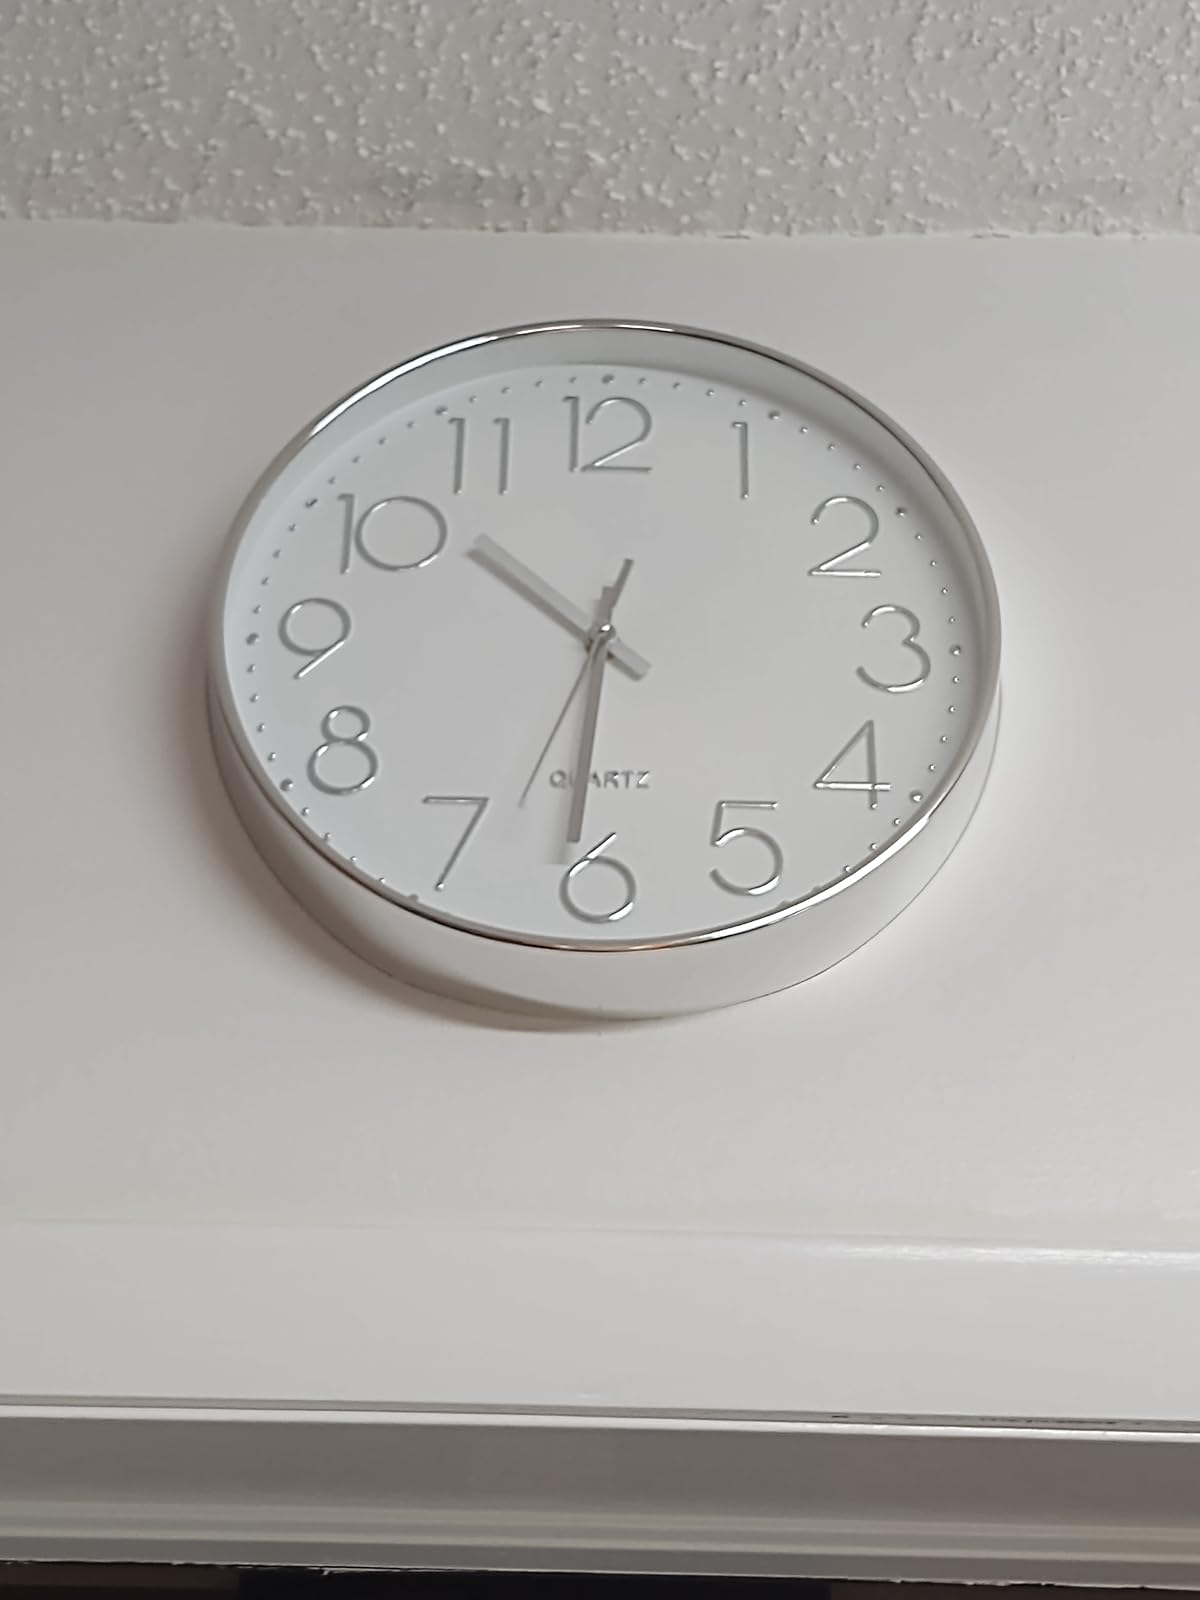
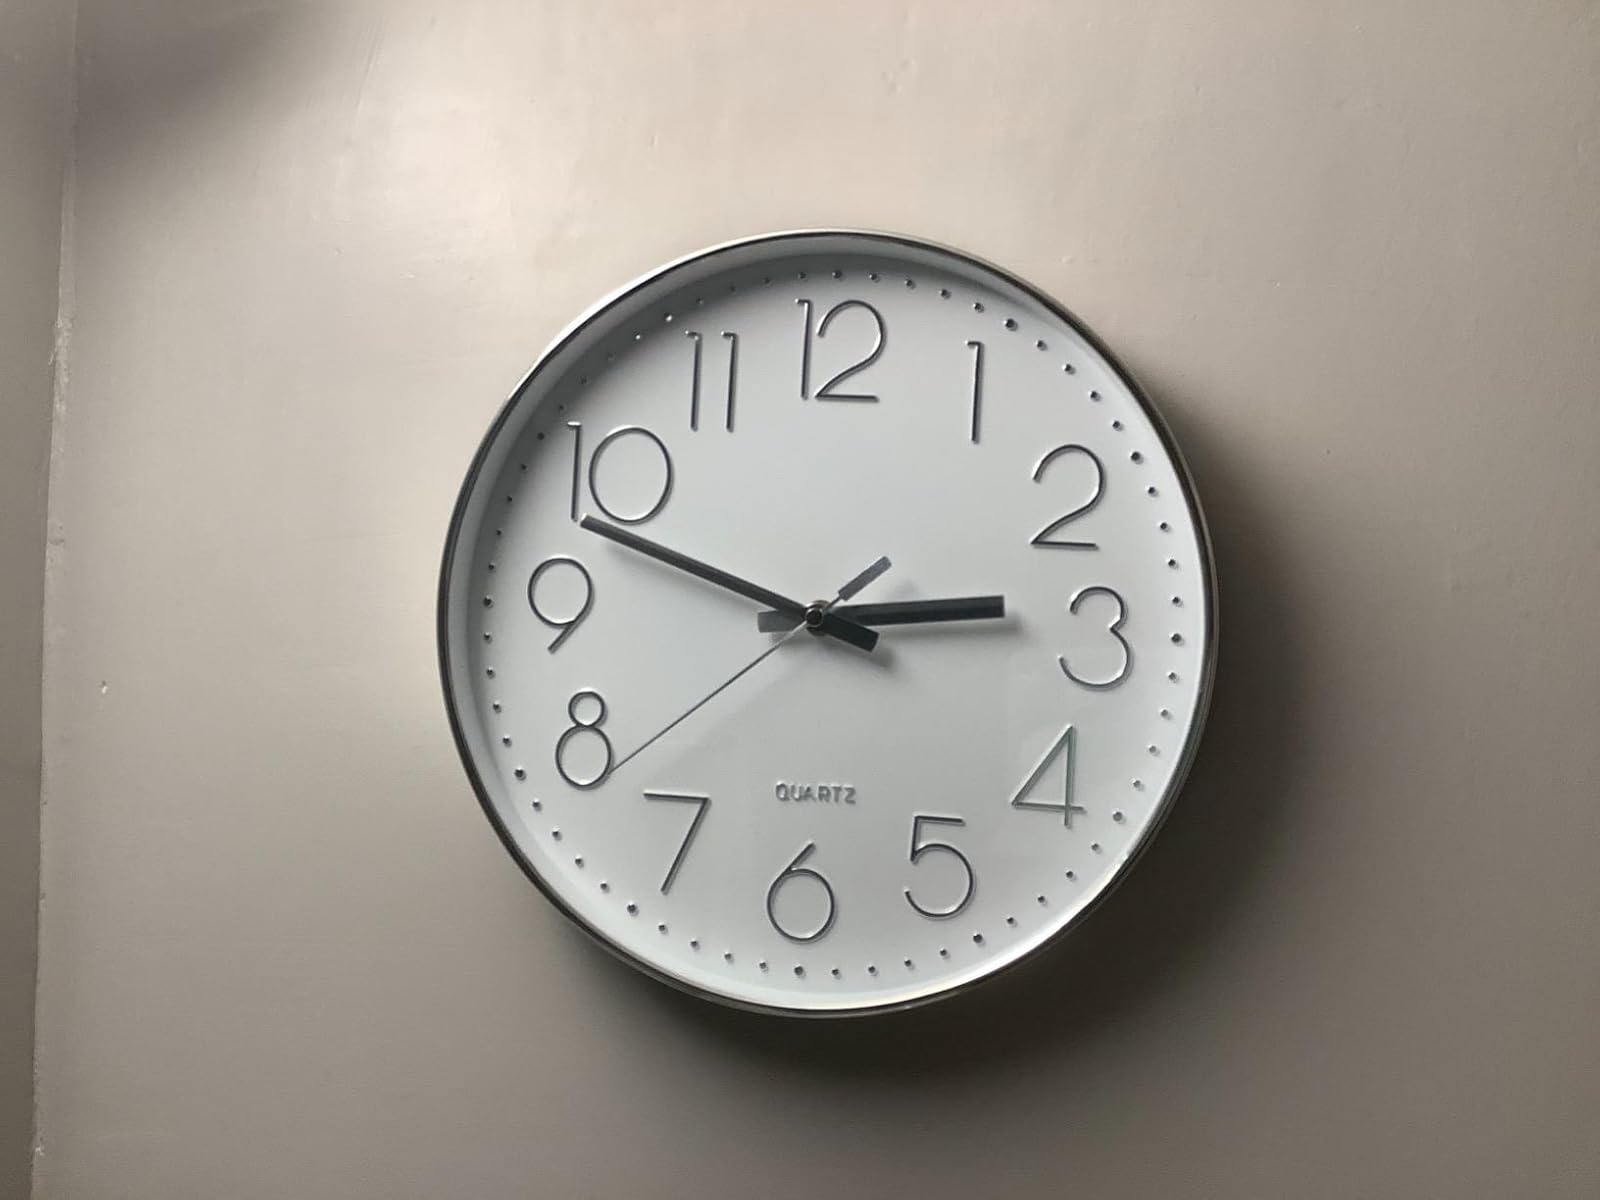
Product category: clock
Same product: yes